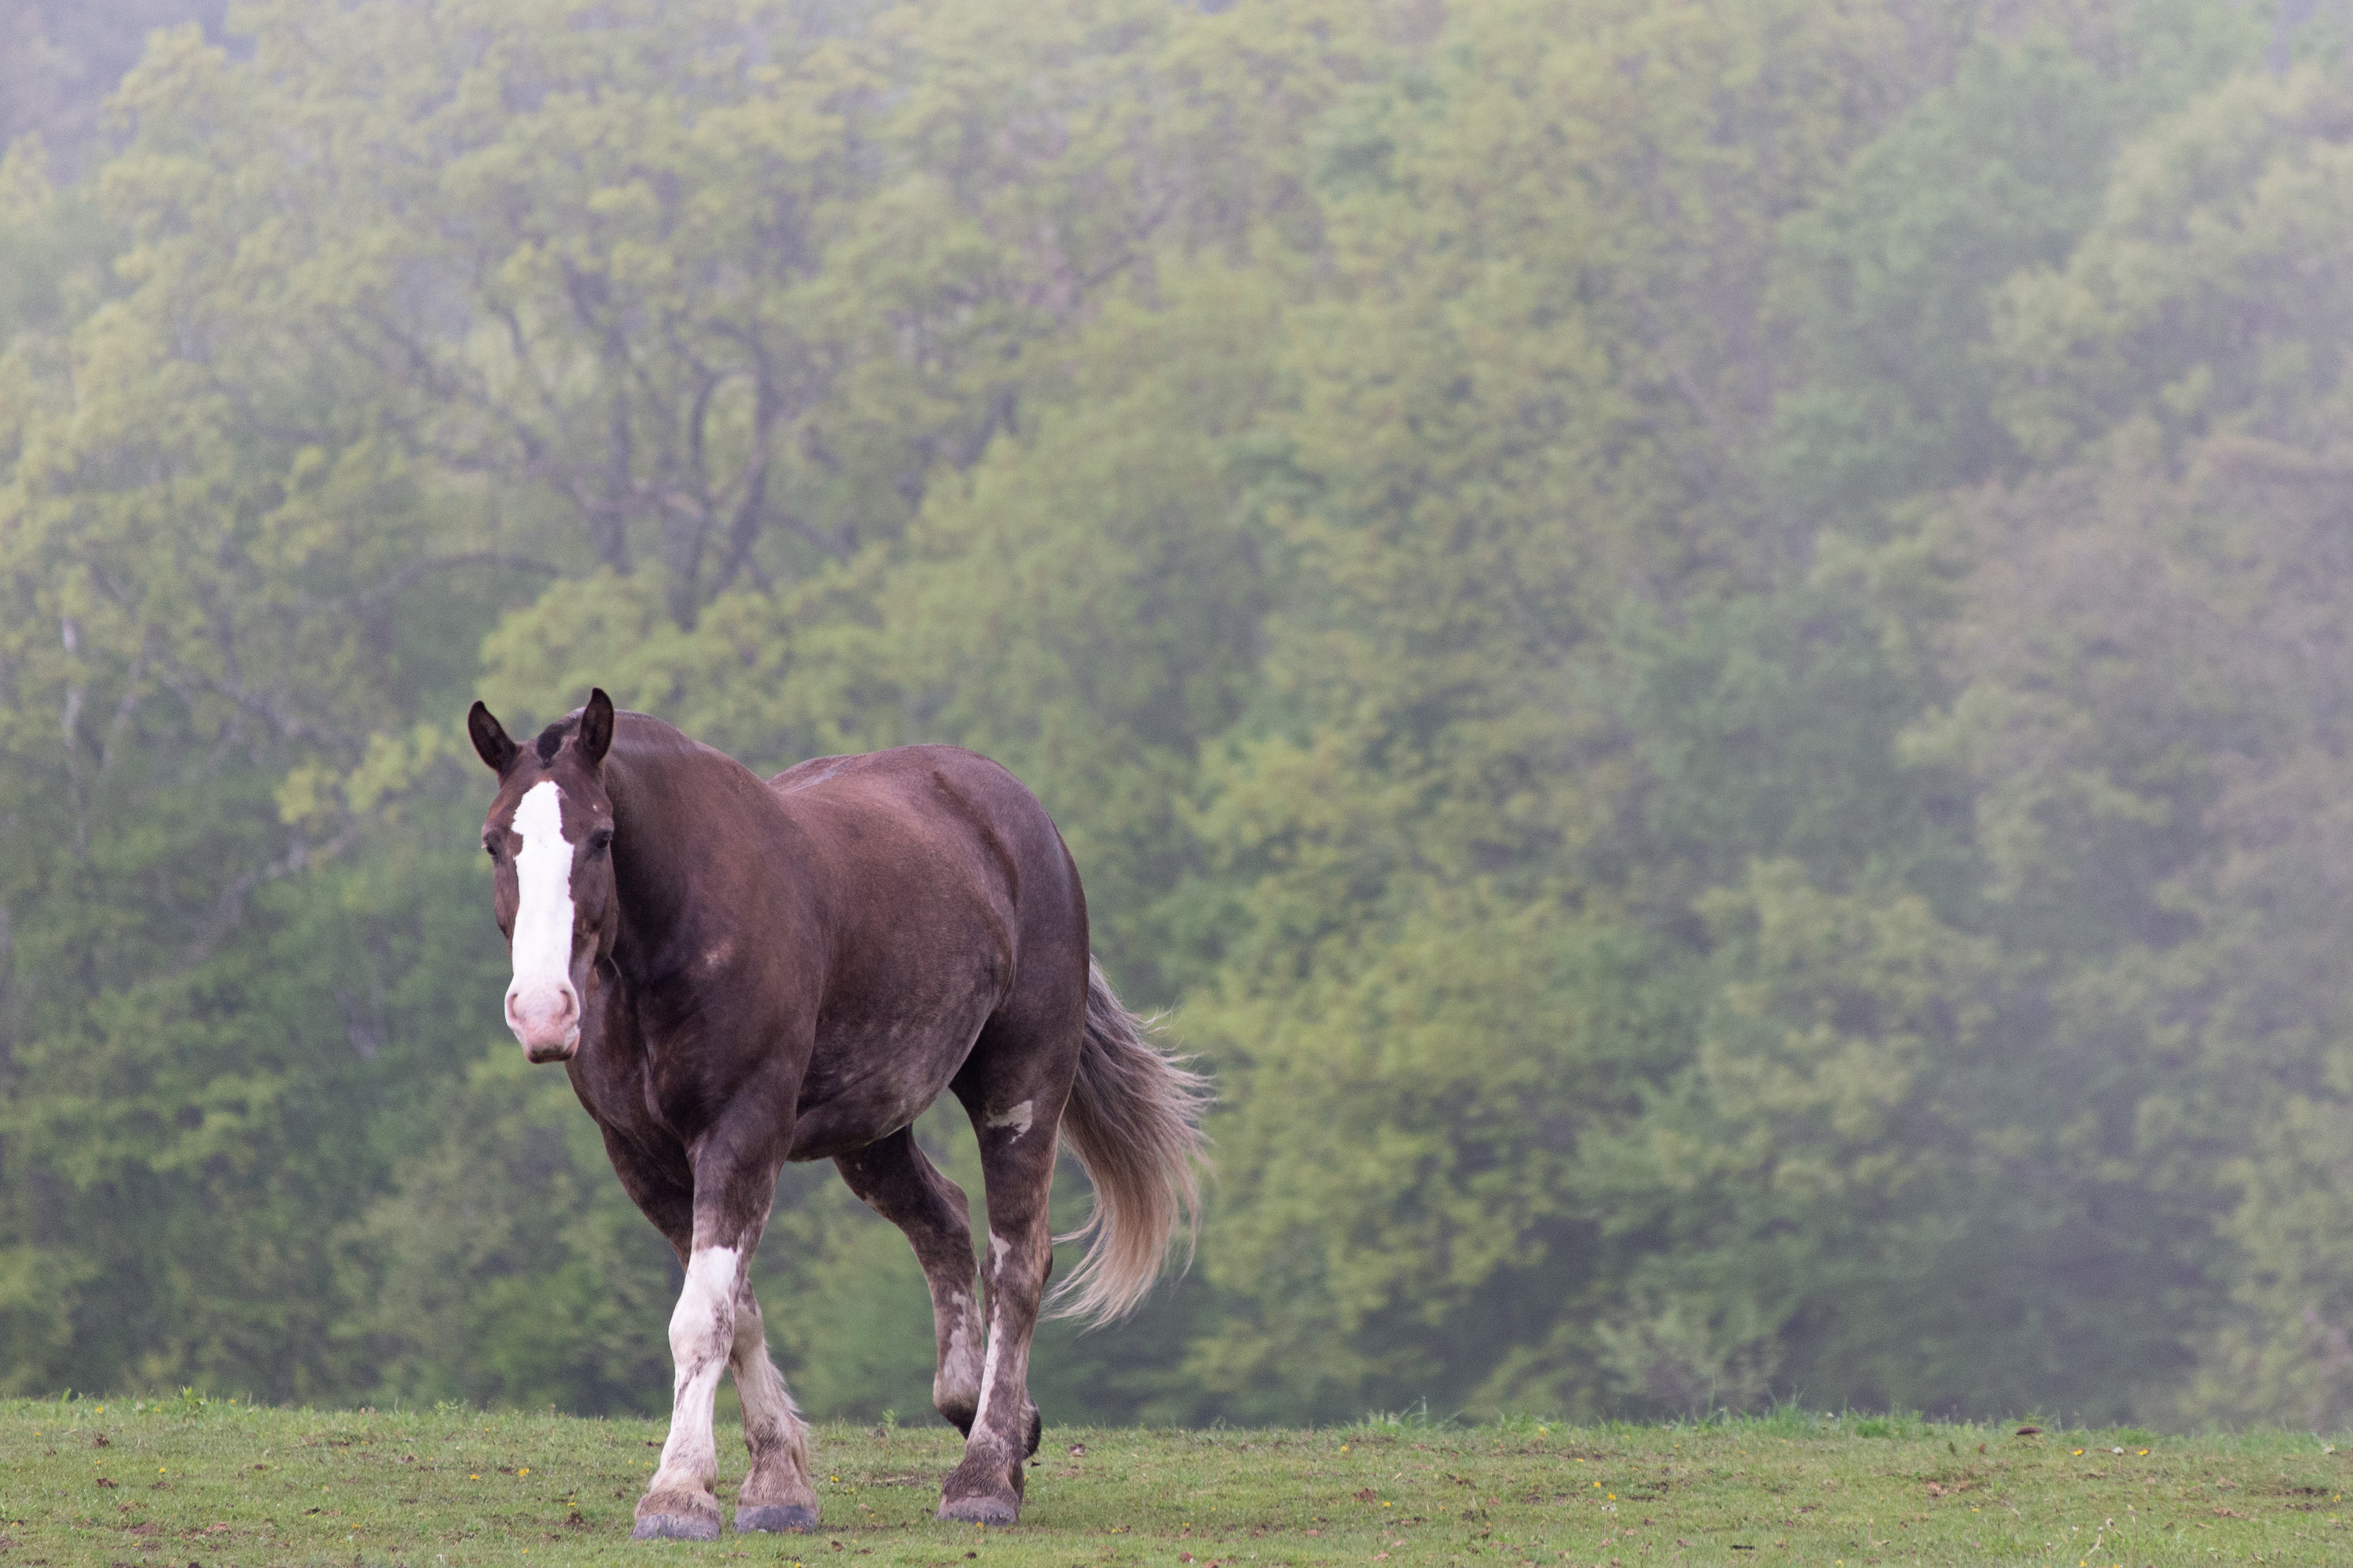
horse, vertebrate, mammal, pasture, grassland, atmospheric phenomenon, wildlife, mane, mare, sky, grass, meadow, mustang horse, stallion, rural area, grazing, tree, landscape, livestock, colt, hill, field, foal, plant, ranch, pack animal, plain